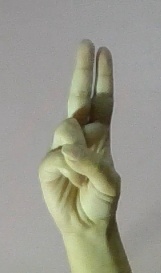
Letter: taa